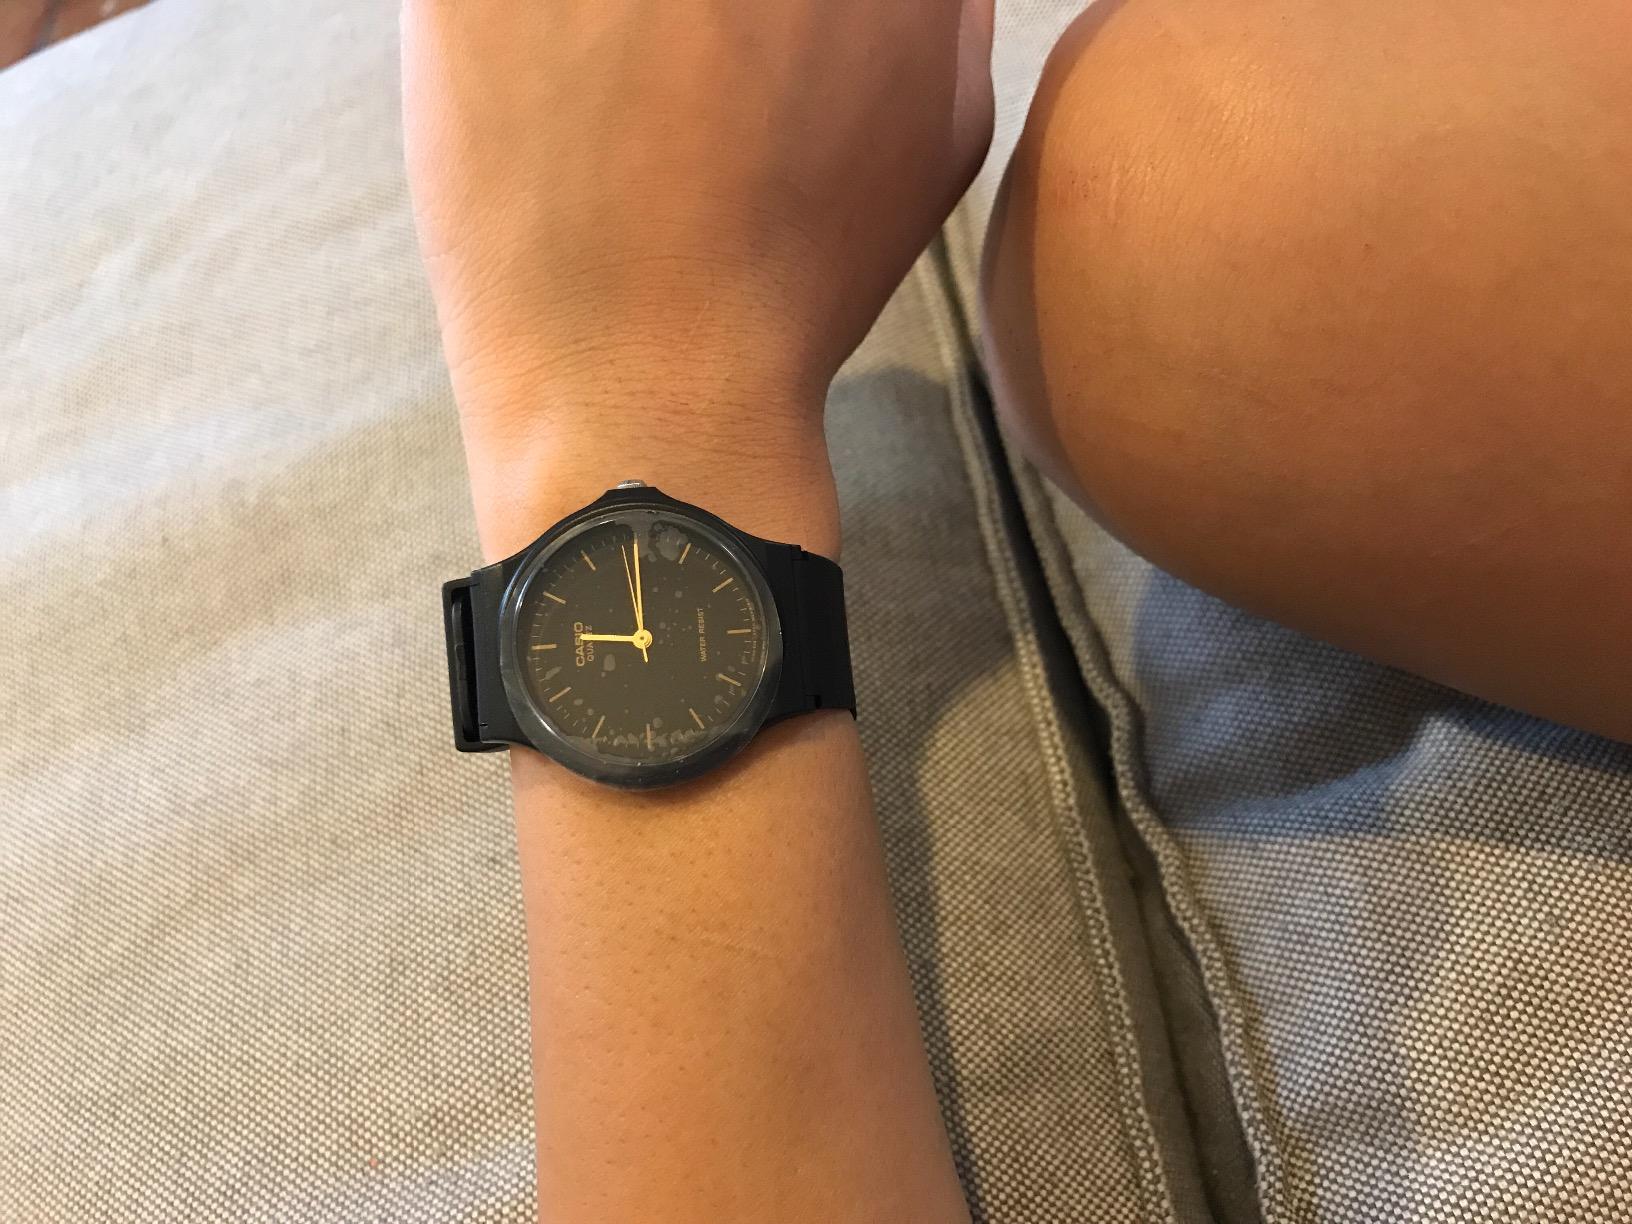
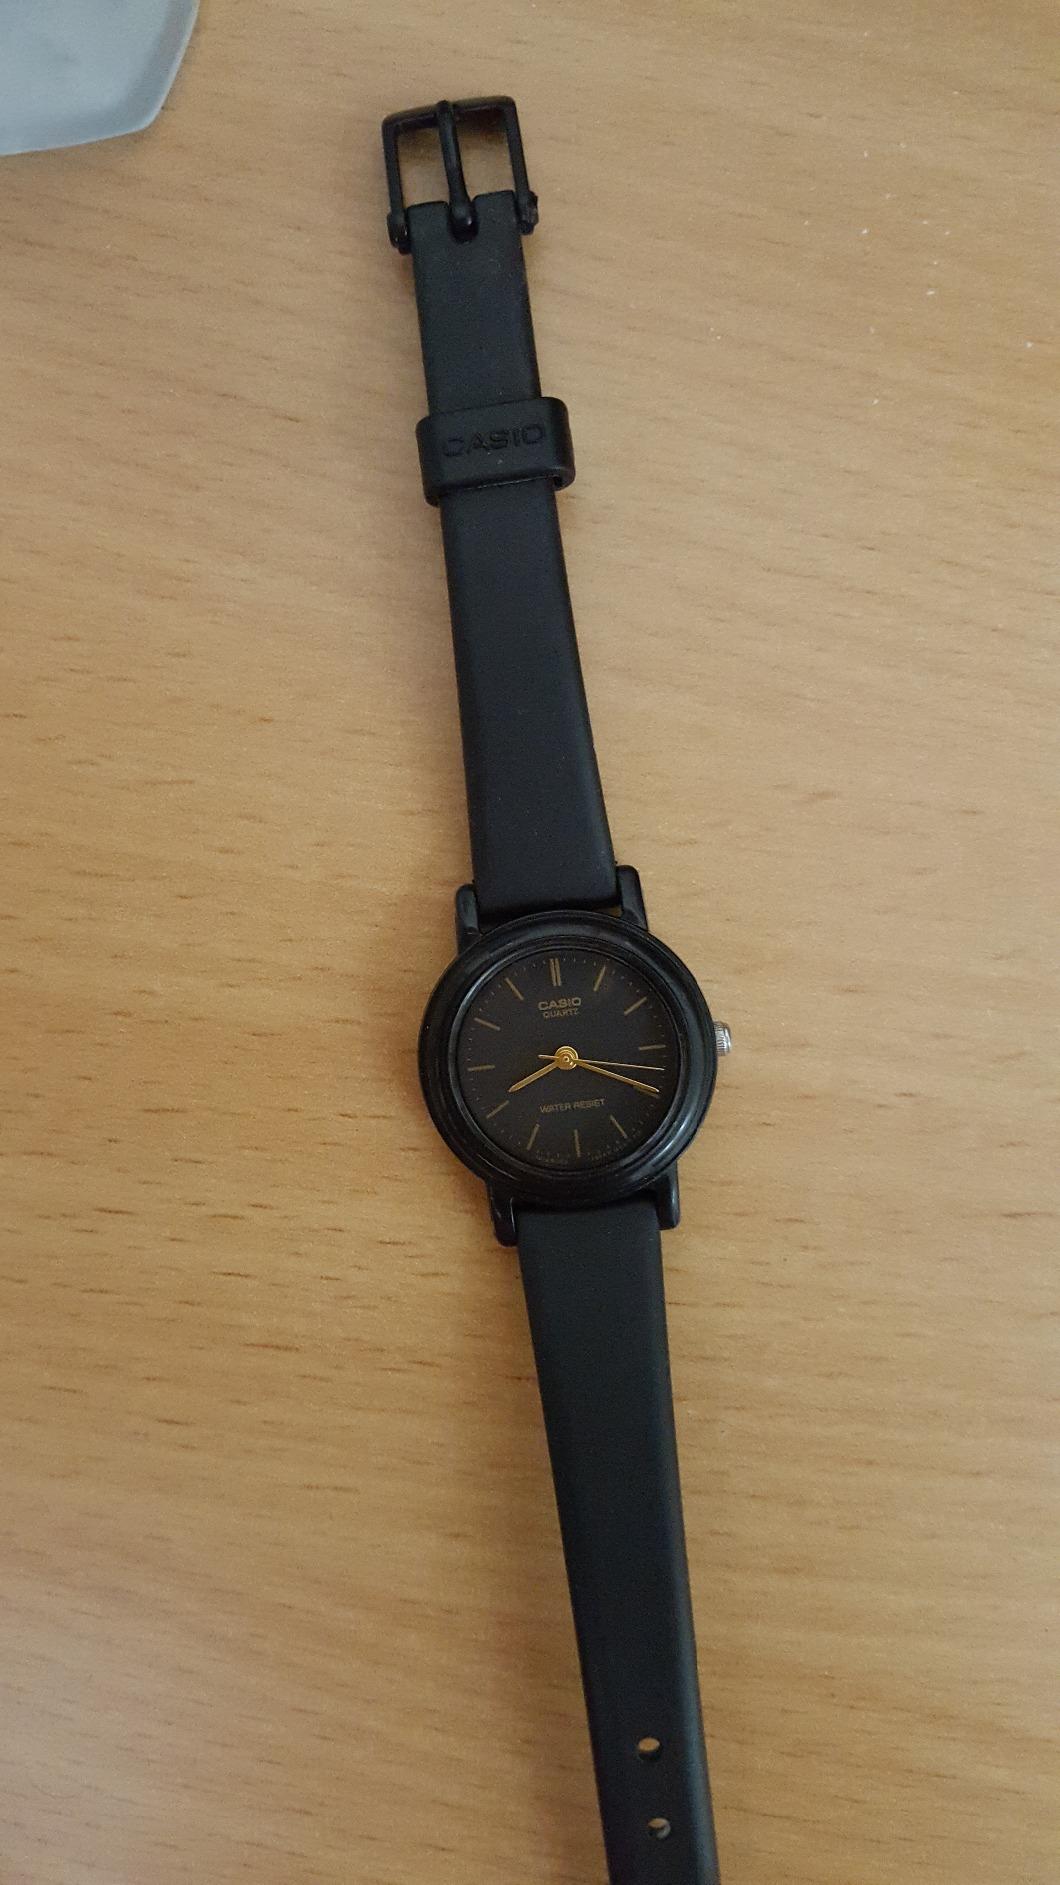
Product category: accessories_watch
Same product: no